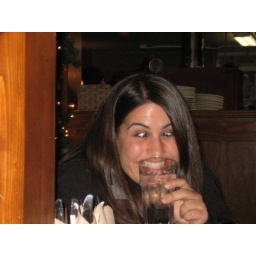
Mana, looking perfectly normal with a glass of water in her hand.